Ammianus Marcellinus

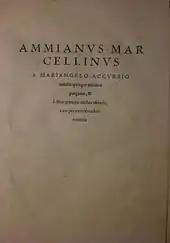
Title page to the 1533 editio princeps of books XXVII–XXXI of "Res gestae", the first complete edition of the surviving books

While living in Rome in the 380s, Ammianus wrote a Latin history of the Roman empire from the accession of Nerva (96) to the death of Valens at the Battle of Adrianople (378), in effect writing a continuation of the history of Tacitus. At 22.16.12, he praises the Serapeum of Alexandria in Egypt as the glory of the empire, so his work was presumably completed before the destruction of that building in 391.